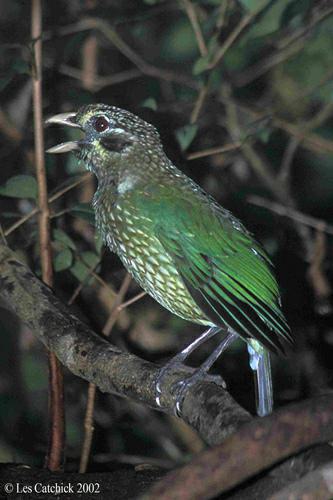
A photo of a spotted catbird